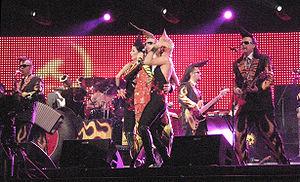
Leningrad Cowboys est un groupe de rock finlandais à l'humour burlesque et décapant. Ils se sont fait particulièrement remarquer et connaître hors de Finlande par leurs prestations dans des courts et longs métrages du cinéaste Aki Kaurismäki.